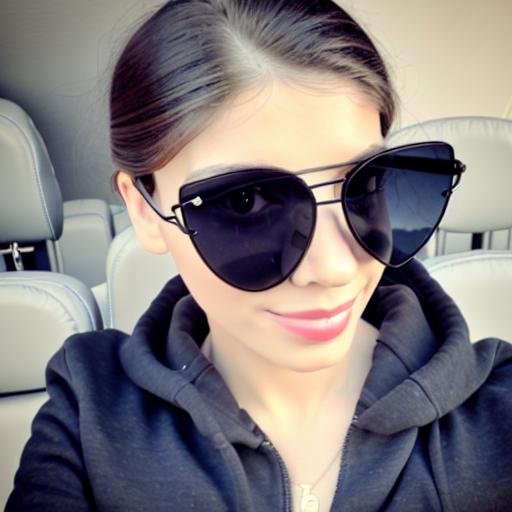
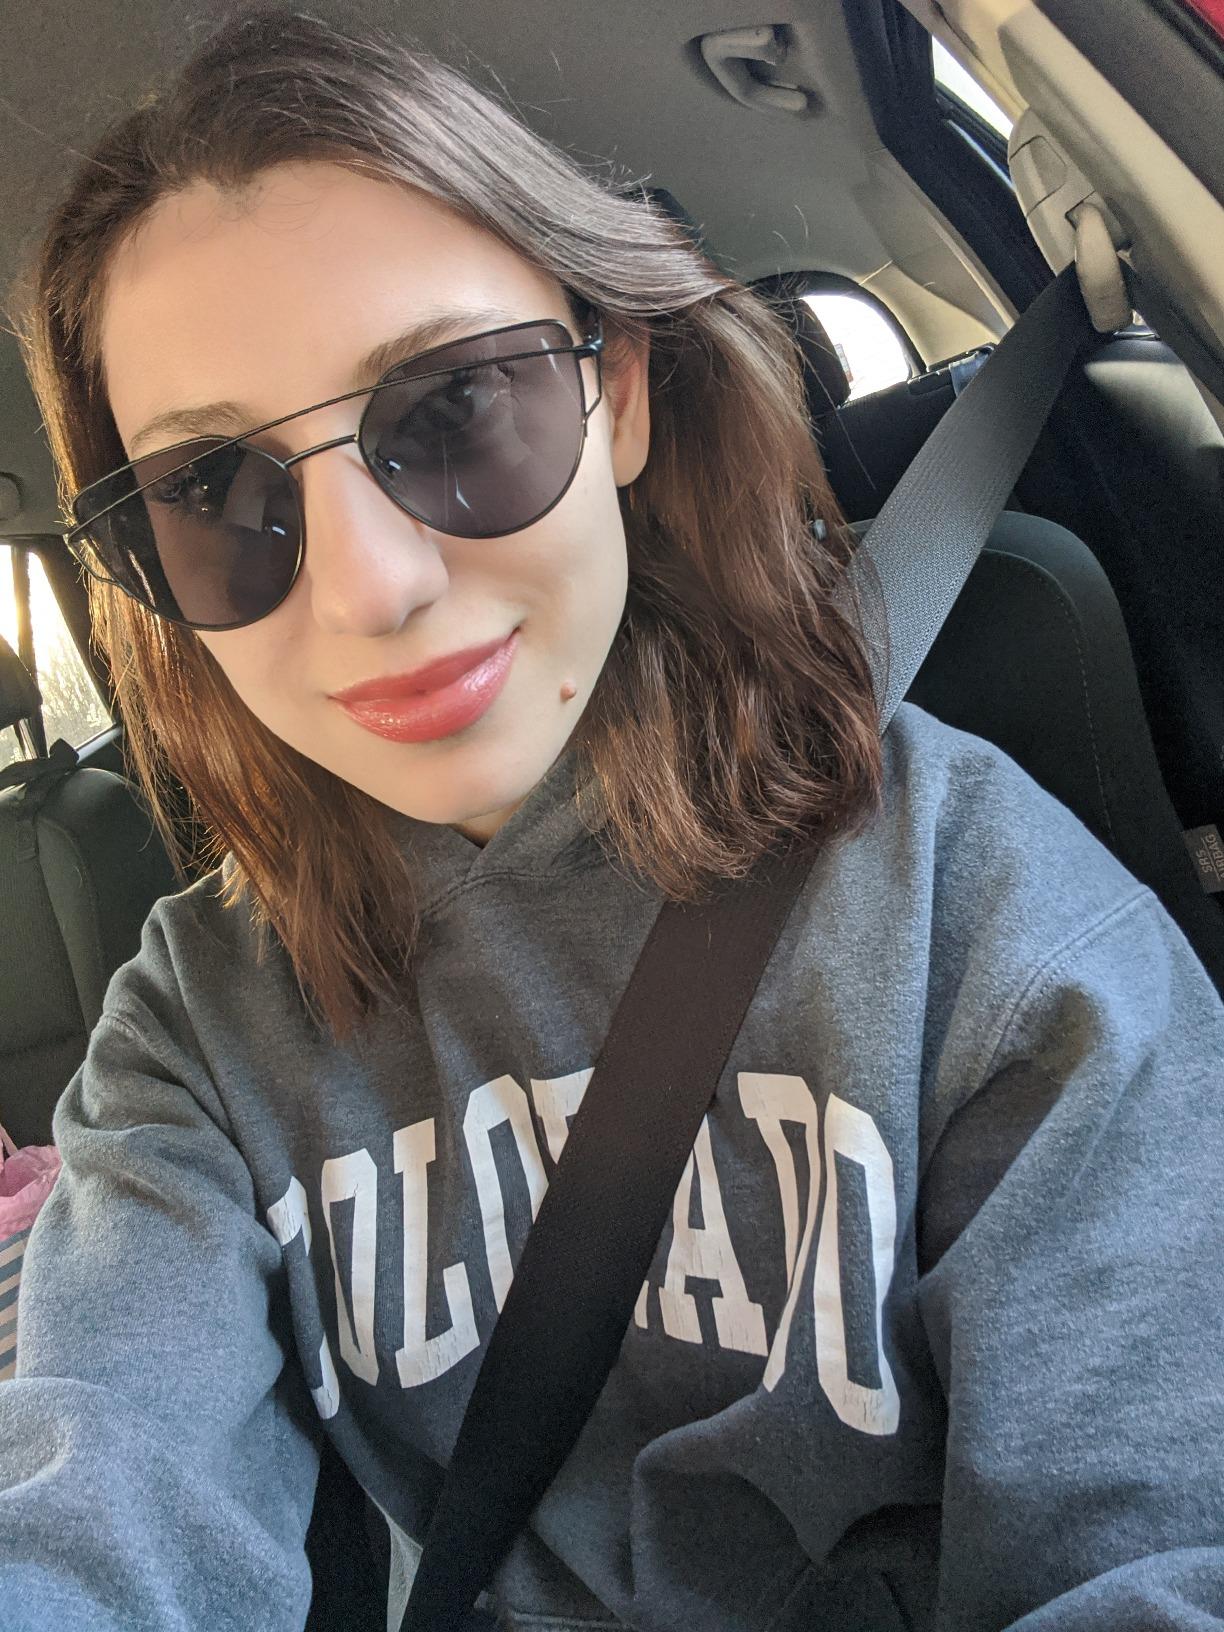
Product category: accessories_sunglasses
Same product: no